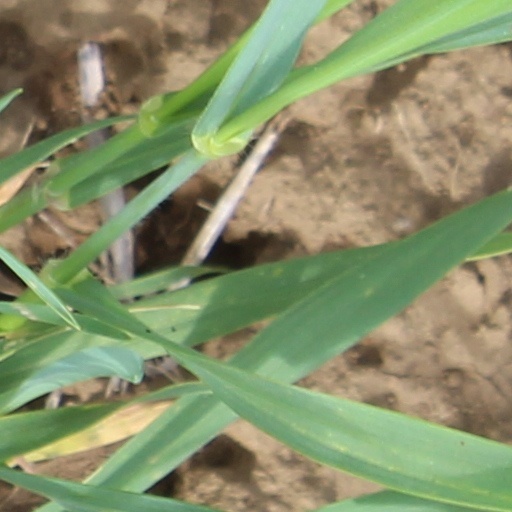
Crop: wheat